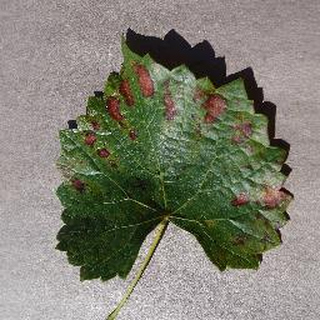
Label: grape_esca_black_measles